Kai Hansen

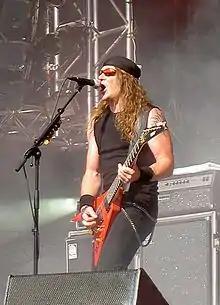
Tuska Open Air Metal Festival 2005

During his earlier years Hansen's singing style was reminiscent of many thrash metal vocalists. Rather than using a smooth and clear style (like his successor Kiske) Hansen sang with a raspy sound, interluded by high-pitched screams for dramatic effect. Kiske was brought in as a singer, originally because Hansen had trouble singing and playing the guitar simultaneously, though later in his career he seems to have overcome these problems.